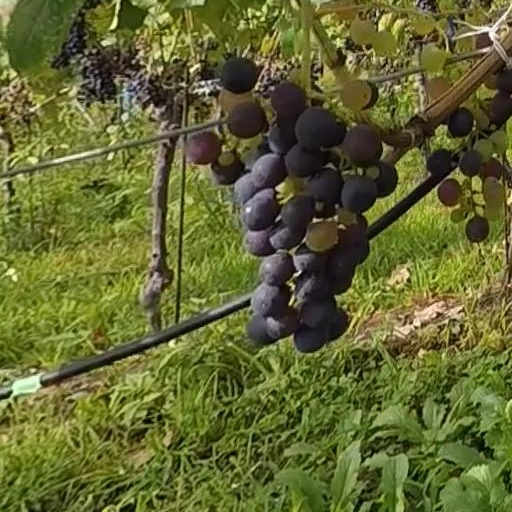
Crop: grape